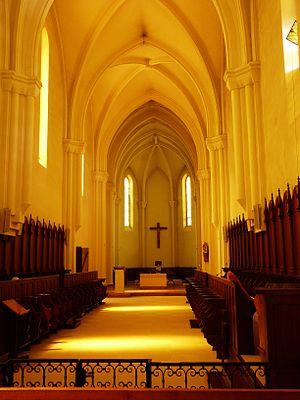
Nef de la chapelle de la Trappe de Bonne Espérance à Échourgnac
Échourgnac est une commune française située dans le département de la Dordogne, en région Nouvelle-Aquitaine.
L’abbaye Notre-Dame de Bonne-Espérance d'Échourgnac est un monastère français de moniales cisterciennes-trappistes sis en Dordogne, dans la commune d'Échourgnac. Une fondation de moines trappistes est réinvestie en 1923 par des moniales de la même tradition trappiste. L'abbaye est « vivante » et la communauté compte vingt-six moniales. Cette communauté achète et affine des fromages qu'elle commercialise sous sa marque Trappe Échourgnac.